Azes II

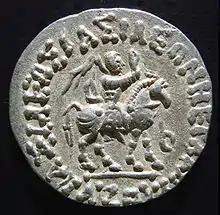

Azes II (Greek: , epigraphically ; Kharosthi:), may have been the last Indo-Scythian king, speculated to have reigned circa 35–12 BCE, in what is now Pakistan. His existence has been questioned; if he did not exist, artefacts attributed to his reign, such as coins, are likely to be those of Azes I.